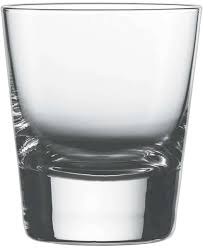
Label: glass